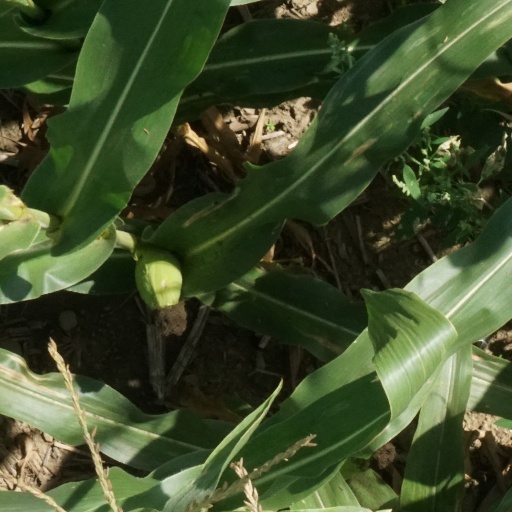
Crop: maize; corn